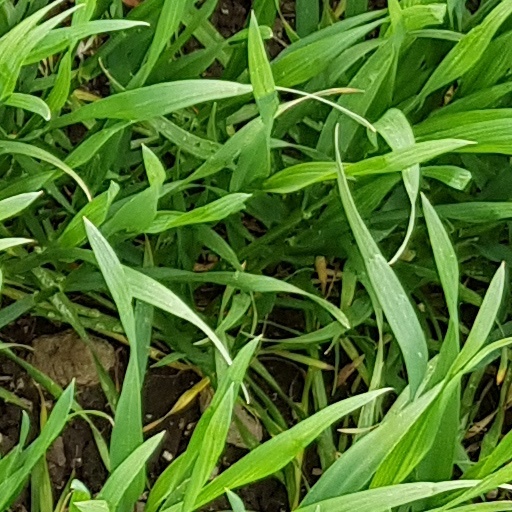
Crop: wheat